John Gordon House

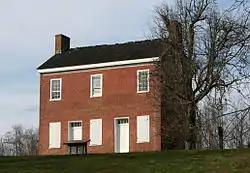

The John Gordon House is a historic brick home located along the Old Natchez Trace near Williamsport, Tennessee, within the boundaries of the Natchez Trace Parkway, a National Park Service unit.